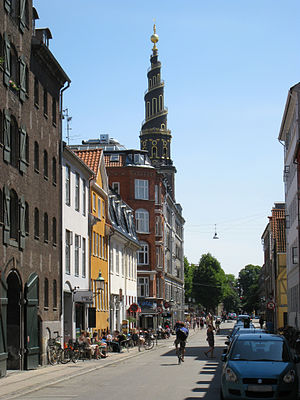
Sankt Annæ Gade
Sankt Annæ Gade set fra Strandgade
Sankt Annæ Gade set fra Strandgade. 11. juni 2011
Sankt Annæ Gade ligger på Christianshavn i København. Den er 450 meter lang, og går parallelt med Torvegade, fra Strandgade i nordvest, til Christianshavns Voldgade i sydøst. Sankt Annæ Gade og Torvegade udgør også de to eneste broforbindelser over Christianshavns Kanal, der ellers adskiller de to halvdele af Christianshavn fra hinanden. Broen der overfører Sankt Annæ Gade, kaldes Snorrebroen.